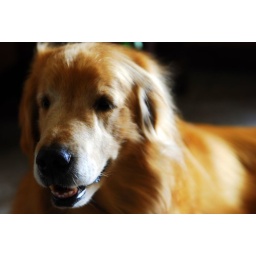
&amp;quot;Gwapo&amp;quot; is the Tagalog term for handsome. Spark, our golden retriever, is often described as gwapo by fellow dog lovers.